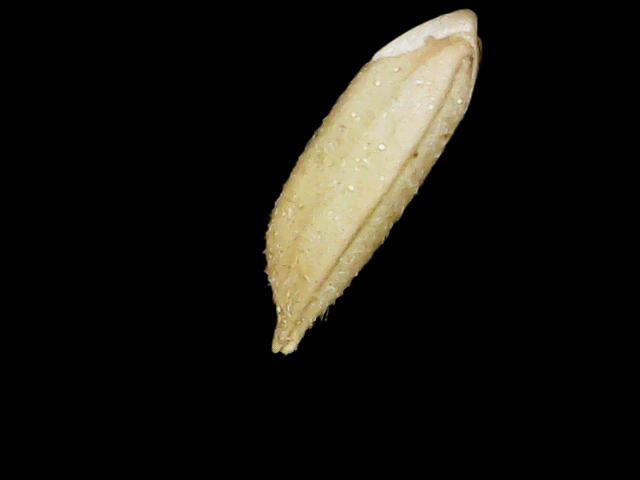
Rice variety: Binadhan12